Guy Green (filmmaker)

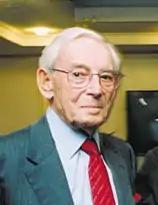
Guy Green, 1992

Guy Mervin Charles Green OBE BSC